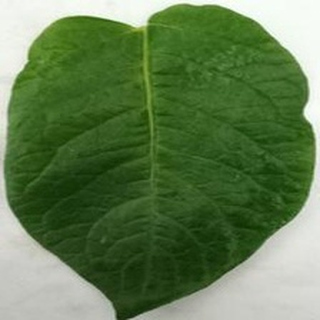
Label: healthy_potato